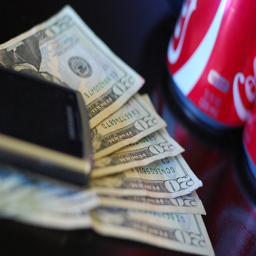
A stack of cash sitting under a cell phone.
USA 20 dollars totaling $120, held down by a cell phone with Coca cola cans nearby.
A bunch of twentys underneath a celll phone
Six twenty dollar bills are underneath a phone.
A number of twenty dollar bills with a phone